Crozier (mycology)

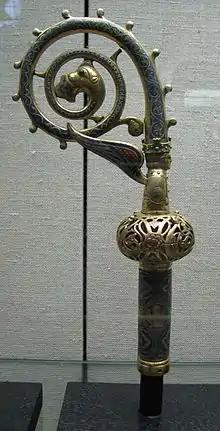
Christian crosier (1260-1286) of the form that is the name-sake of the fungal structure.

A crozier is an anatomical feature of many fungi in the phylum Ascomycota that forms at the base of asci and looks like a hook-topped shepherd’s staff or stylized religious crosier. Croziers resemble and function similarly to clamp connections on the dikaryotic hyphae of Basidiomycota.